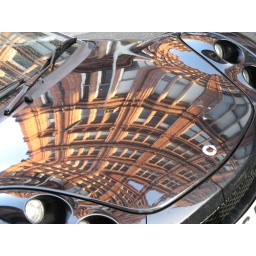
Reflection of one of the red brick buildings of manchester in a car bonnet.